Swedish Empire

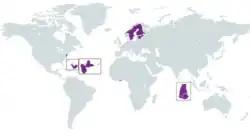
Swedish Empire including overseas territories

The Swedish Empire or the Great Power era was the period in Swedish history spanning much of the 17th and early 18th centuries during which Sweden became a European great power that exercised territorial control over much of the Baltic region. During this period it also held territories on the North Sea and some overseas colonies, including New Sweden. The beginning of the period is usually taken as the reign of Gustavus Adolphus, who ascended the throne in 1611, and its end as the loss of territories in 1721 following the Great Northern War.